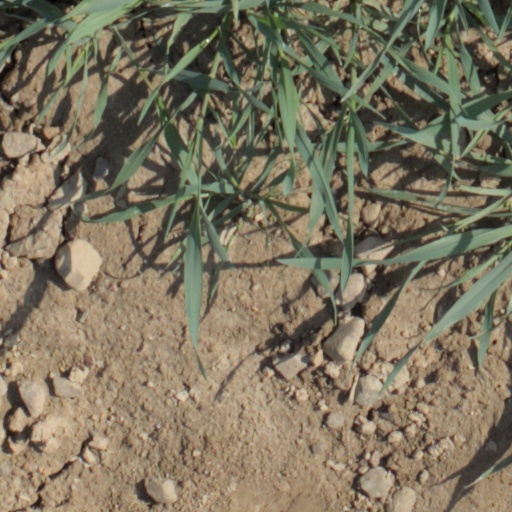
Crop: wheat